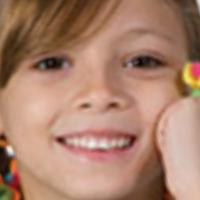
Age group: age 01-10